Kirby (character)

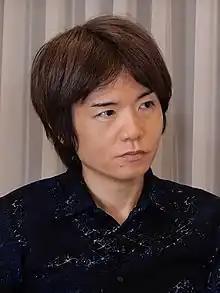
Masahiro Sakurai, creator of Kirby

Kirby was created by Masahiro Sakurai as the player character of the 1992 video game "Kirby's Dream Land". Sakurai conceived the idea around May 1990 at the age of 19 while he was working at HAL Laboratory. The character's design was intended to serve as a placeholder graphic for the game's original protagonist in early development and thus was given a simplistic ball-like appearance. Sakurai switched to the placeholder design after deciding that it served the character better. The character was known as during development, as the first game was planned to be titled "Harukaze Popopo" (lit. "Spring Breeze Popopo", or "Popopo of the Spring Breeze"). The game was later renamed to "Twinkle Popo"; however, after Nintendo became involved in its release, Nintendo and HAL chose to change the name of the game and its protagonist so that it would appeal to Western audiences. The name "Kirby" was chosen from a list of potential names provided by Nintendo of America. Shigeru Miyamoto stated that "Kirby" was chosen partly in honor of American lawyer John Kirby, who defended Nintendo in the "Universal City Studios, Inc. v. Nintendo Co., Ltd." case, and partly because the harsh-sounding name contrasted amusingly with the character's cute appearance.